Soviet War Memorial (Vienna)

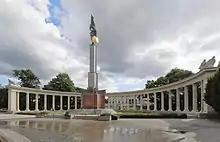
Soviet War Memorial

The Soviet War Memorial in Vienna, Austria, more formally known as the Heroes' Monument of the Red Army, is located at Vienna's Schwarzenbergplatz. The semi-circular white marble colonnade partially enclosing a twelve-metre figure of a Soviet soldier was unveiled in 1945. The Heroes' Monument of the Red Army of the Soviet Union in Vienna was built to commemorate the 17,000 Red Army soldiers killed in action during the Vienna offensive in World War II.